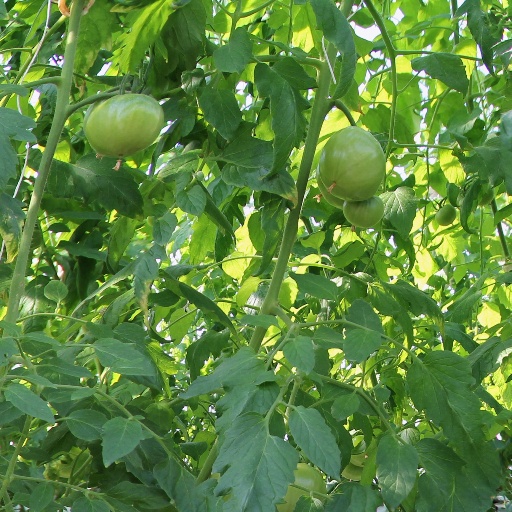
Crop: tomato